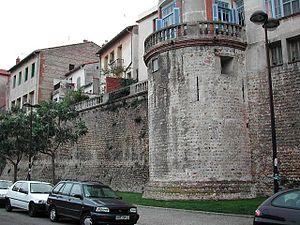
Remparts Boulevard Jean Bourrat (encore existants)à Perpignan. On voit l'appareil en arête-de-poisson signalé par Mérimée
Les fortifications de Perpignan désignent l'ensemble des constructions militaires ceinturant et protégeant la ville de Perpignan, de l'époque médiévale jusqu'à leur démantèlement au début du XXᵉ siècle.